Pah Homestead

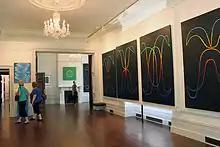
One of the galleries in the Pah Homestead

In 1877 James Williamson purchased the property for £10,000 which was substantially less than what Russell had paid for it ten years earlier; Russell had returned to Britain three years earlier. Williamson retained the name "The Pah" and demolished the thirty-year-old house to make way for one of the largest and most expensive houses ever built in the colony.